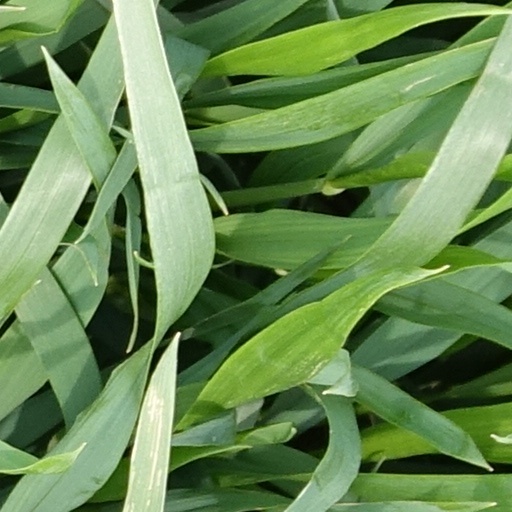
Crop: wheat